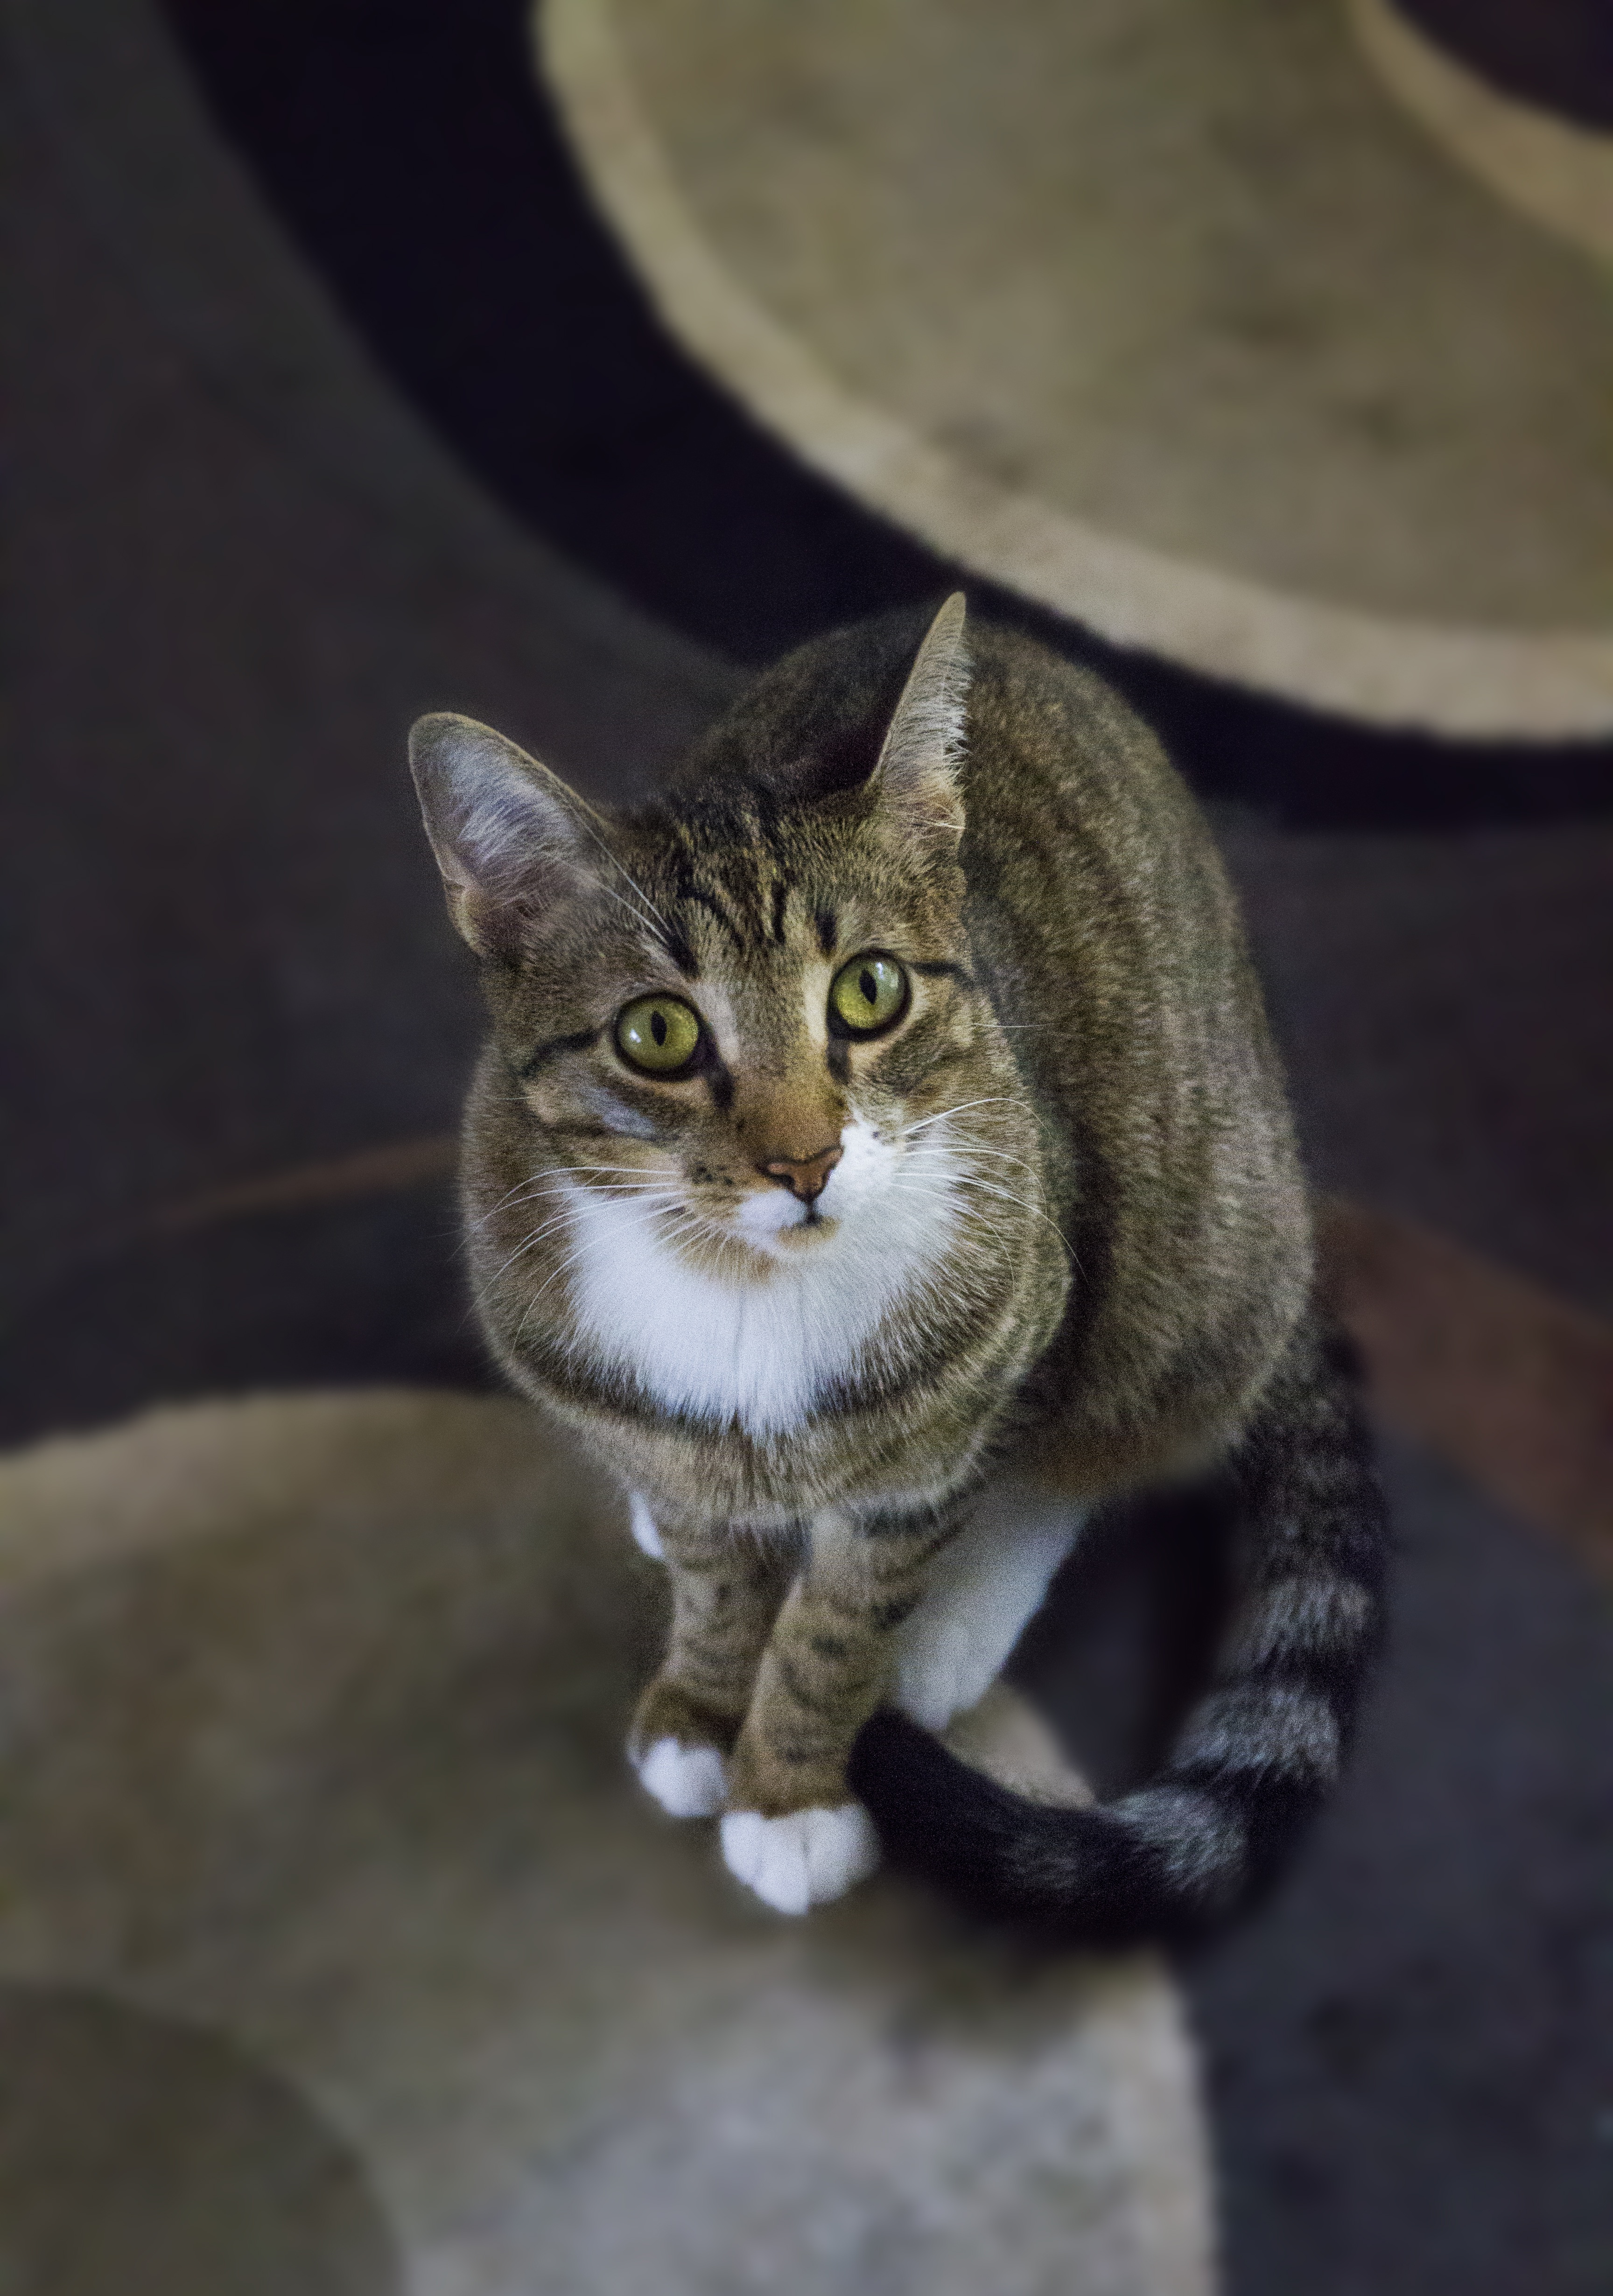
fur, kitten, cat, feline, brown, mammal, fauna, pets, face, eyes, whiskers, kitty, design, vertebrate, circles, domestic, contemporary, tabby cat, european shorthair, wild cat, small to medium sized cats, cat like mammal, domestic short haired cat, pixie bob